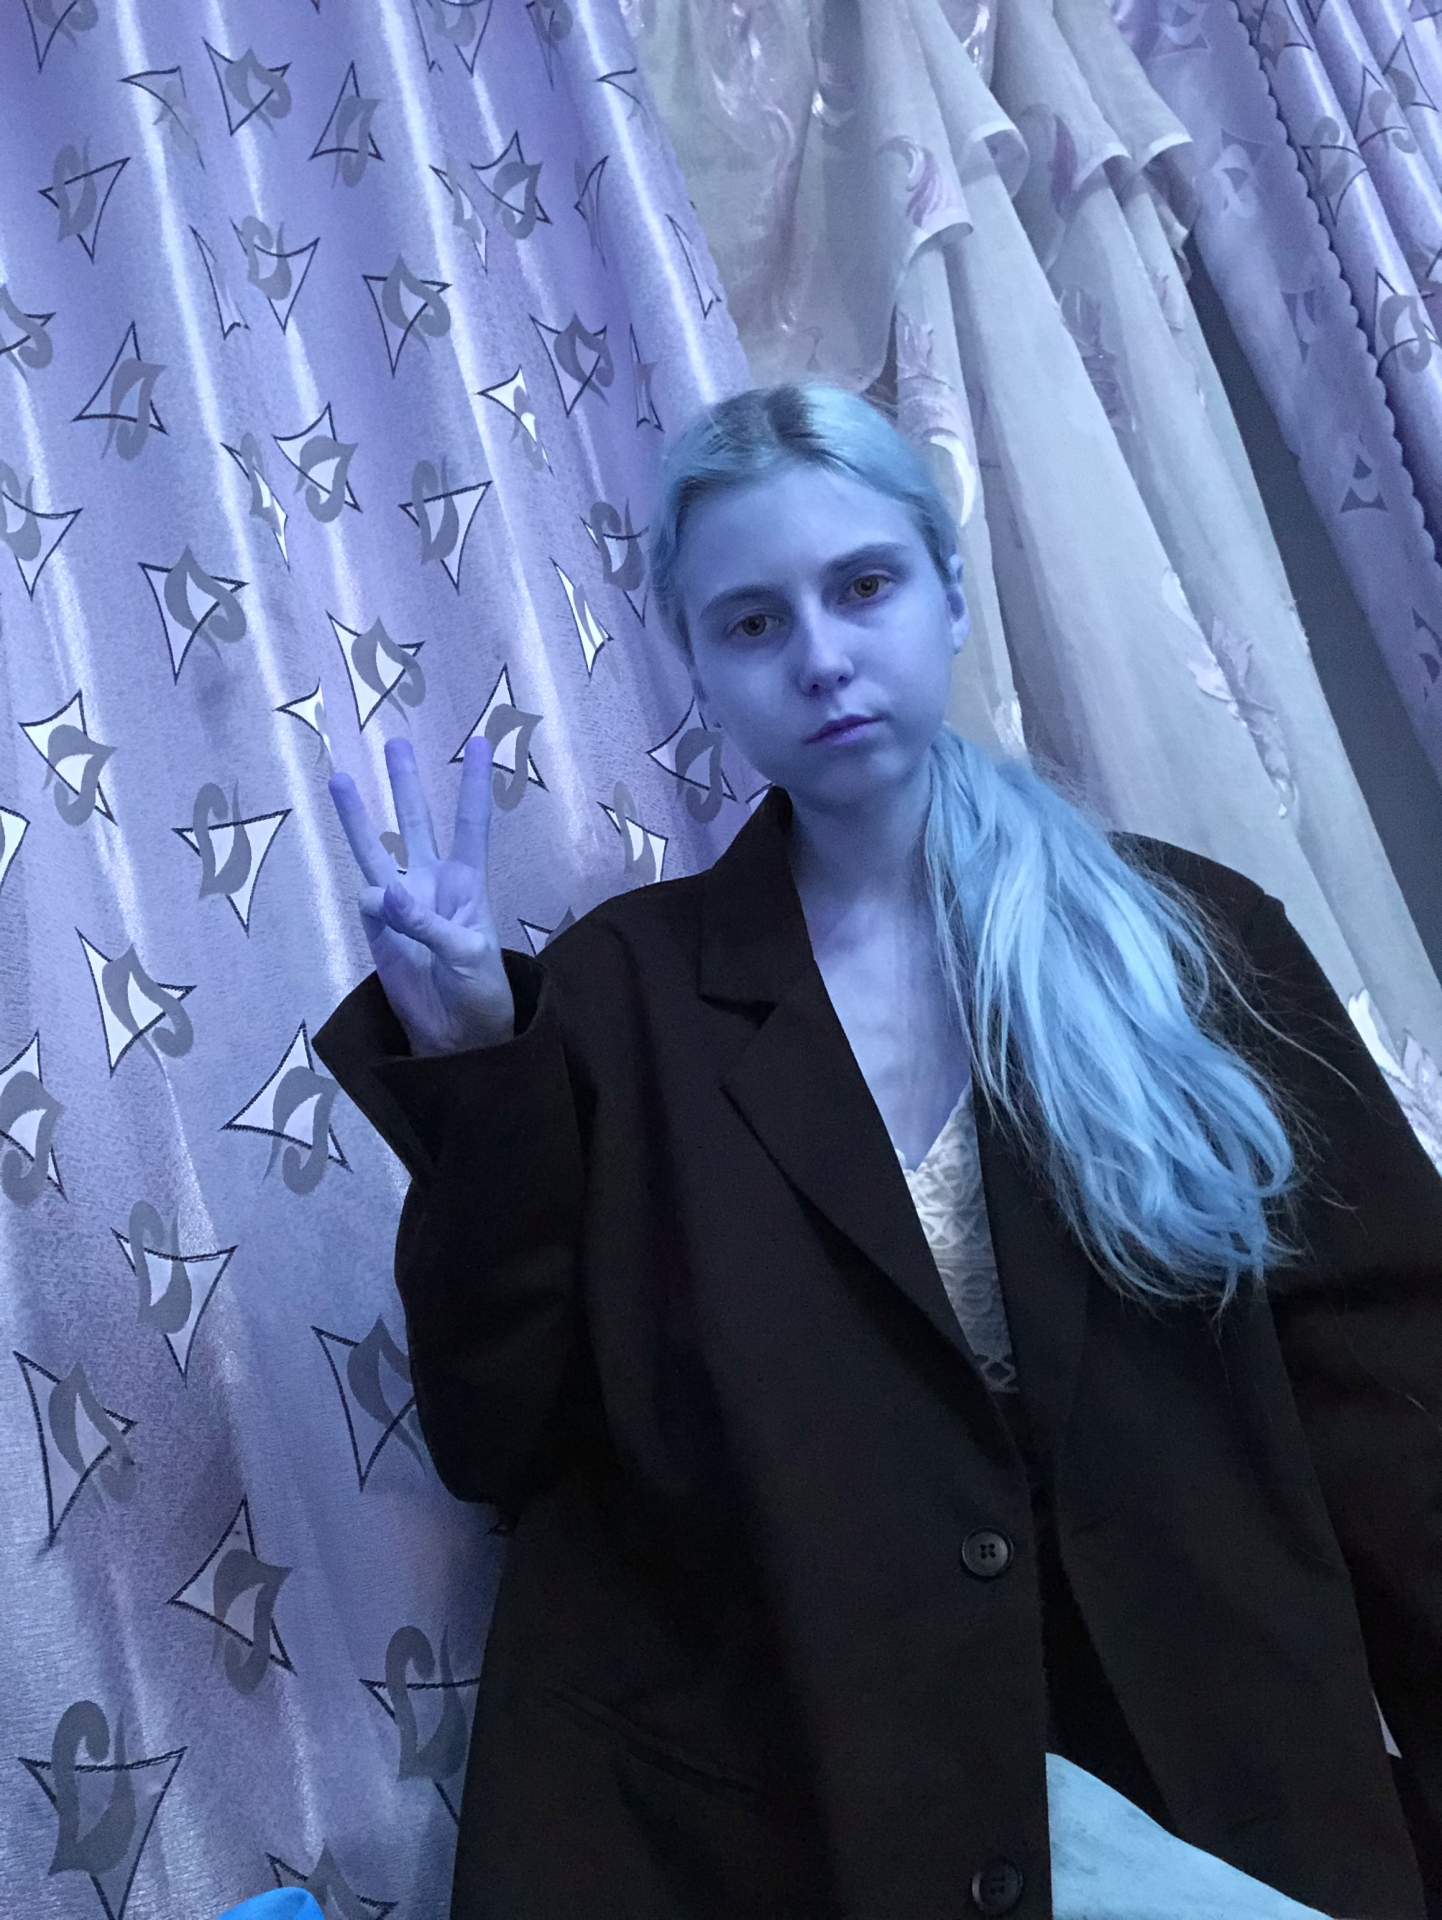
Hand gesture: three